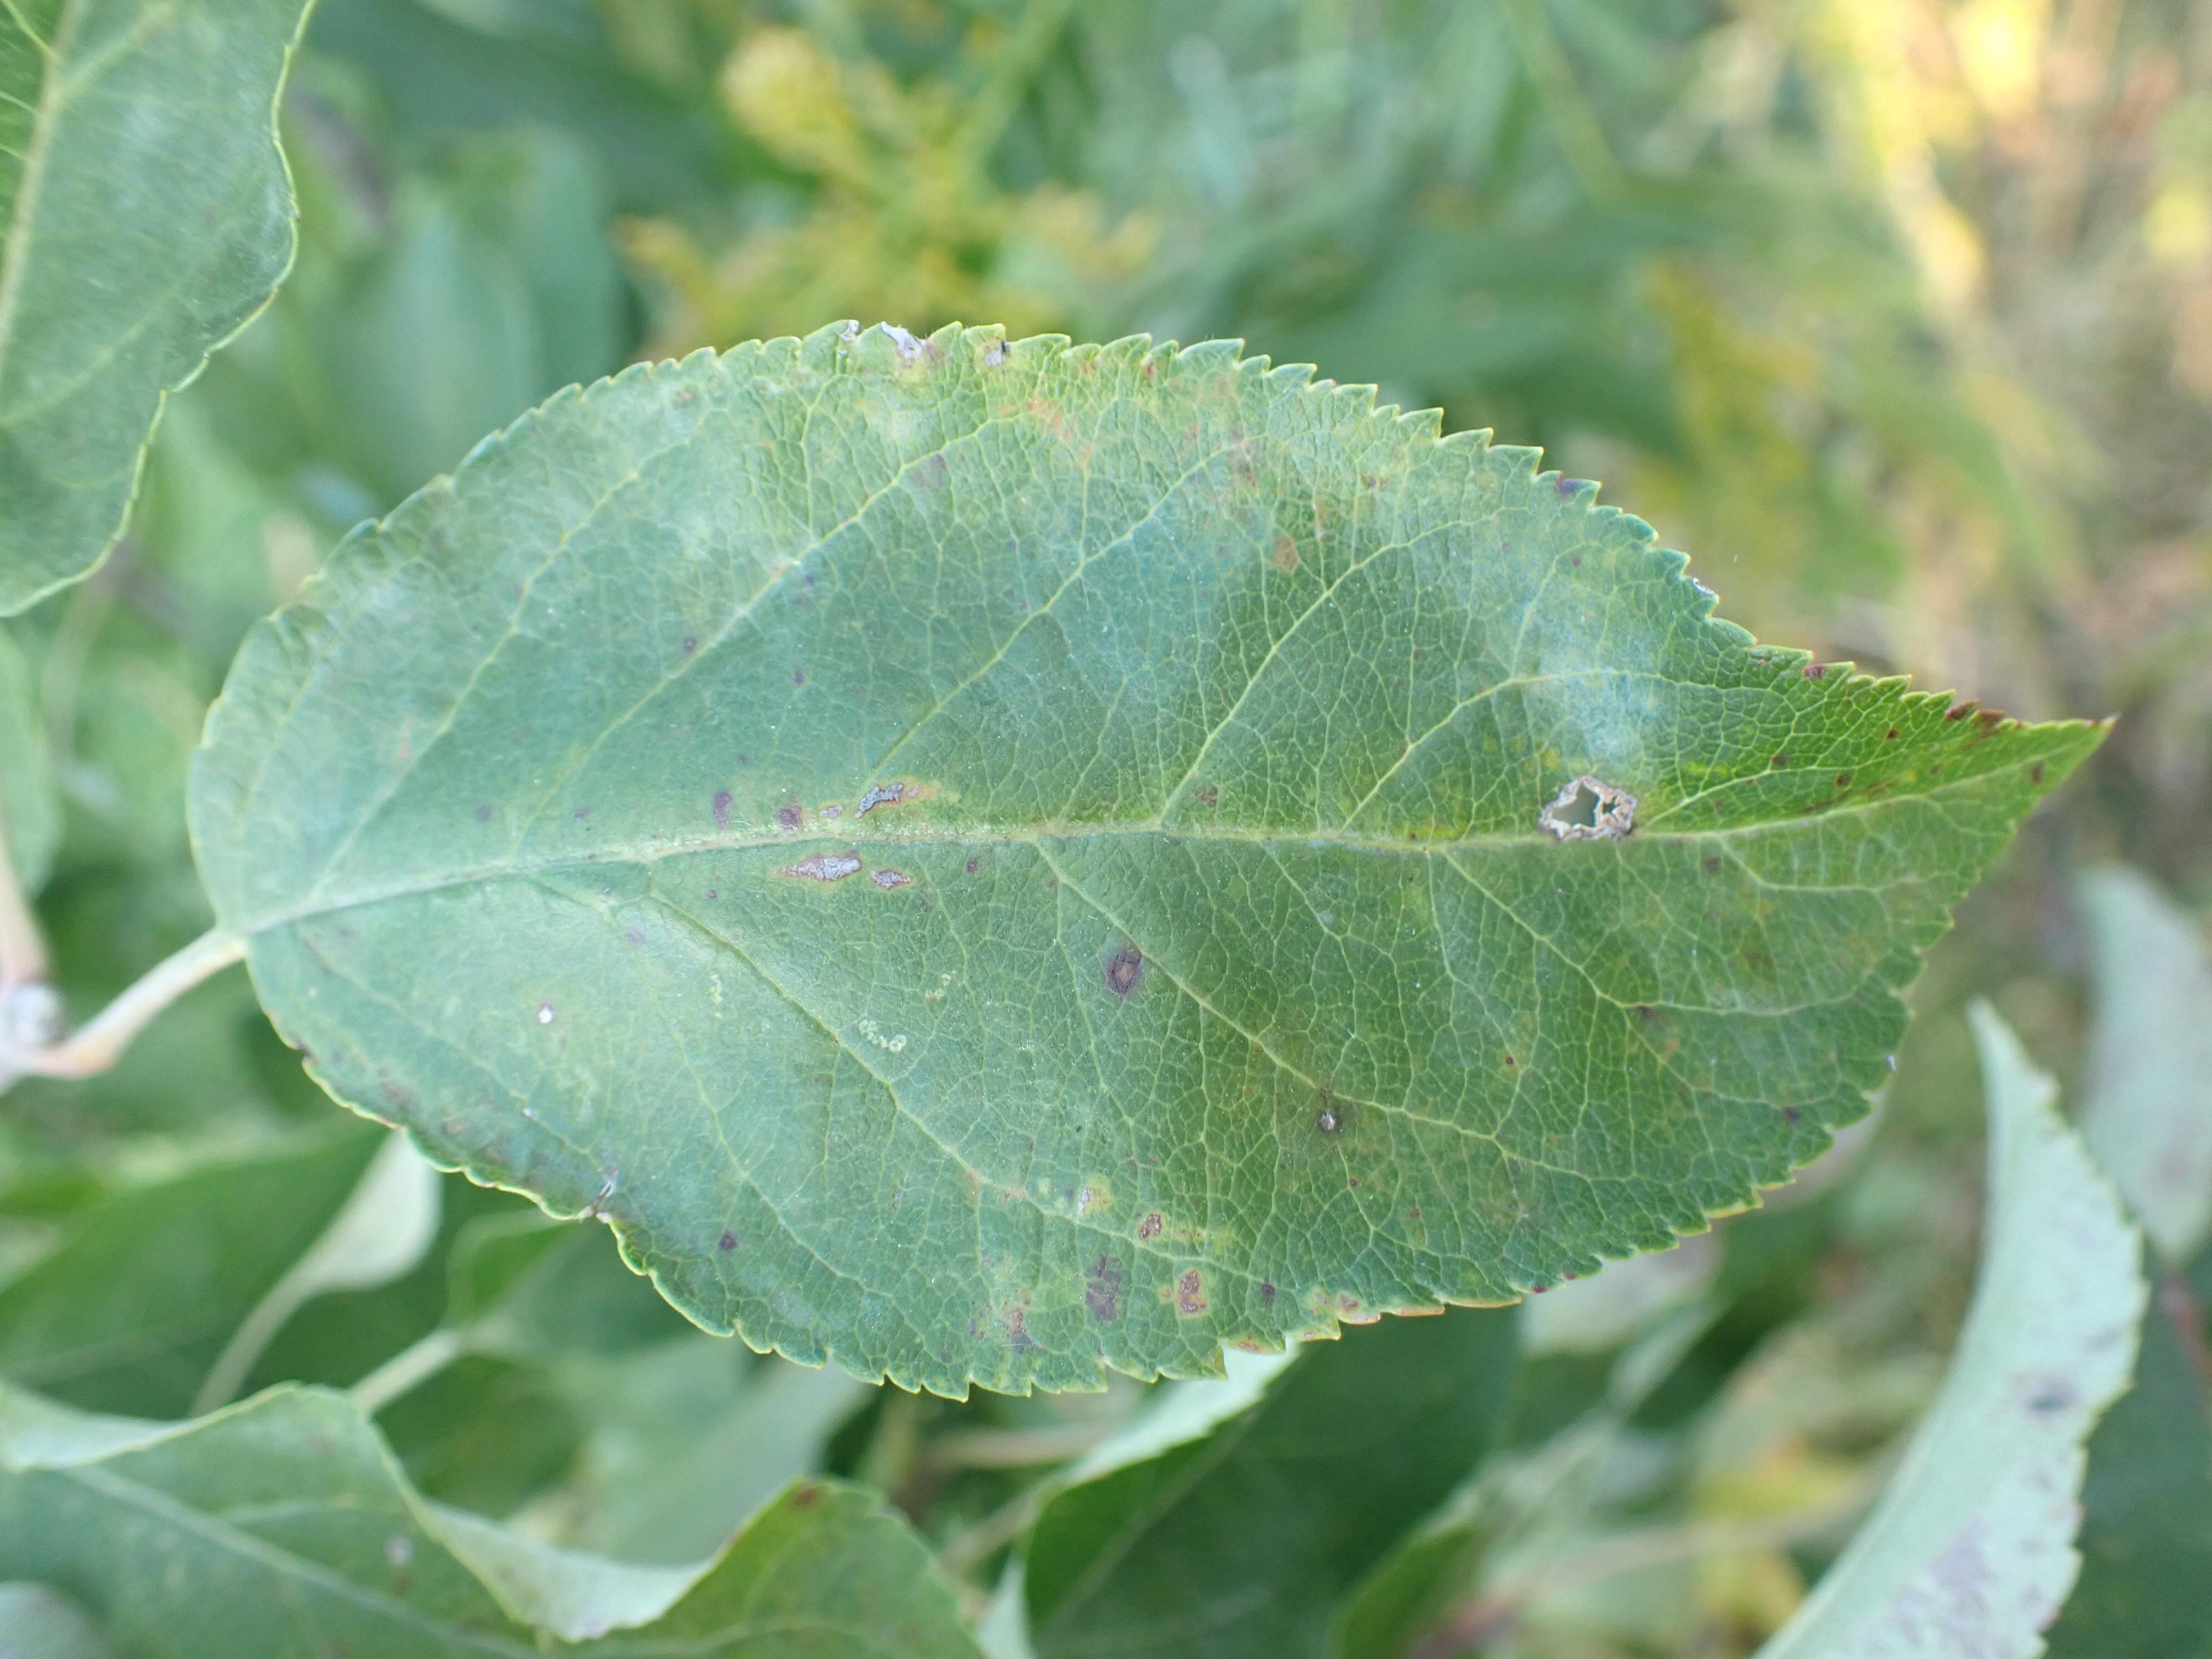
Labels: powdery_mildew, complex